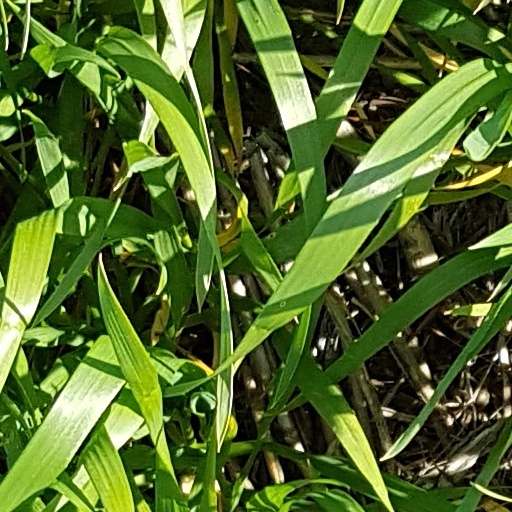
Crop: wheat